Proton Wira

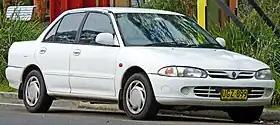
1995–1996 Proton Wira XLi sedan

The Proton Wira (lit. "hero") is a car manufactured by Malaysian automaker Proton from 1993 to 2009. Based on the fourth-generation Mitsubishi Lancer, it was produced in four-door saloon and five-door hatchback models.